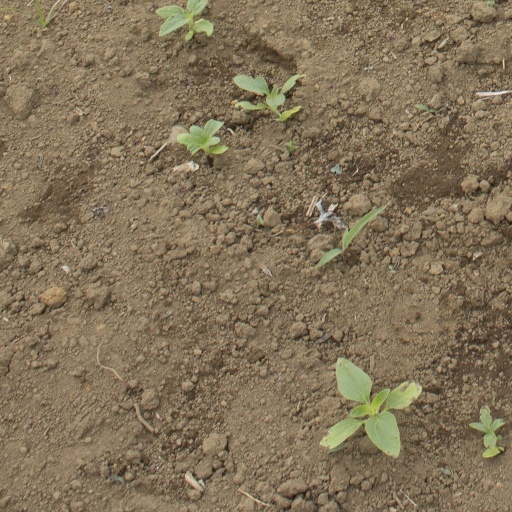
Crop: Jerusalem artichoke